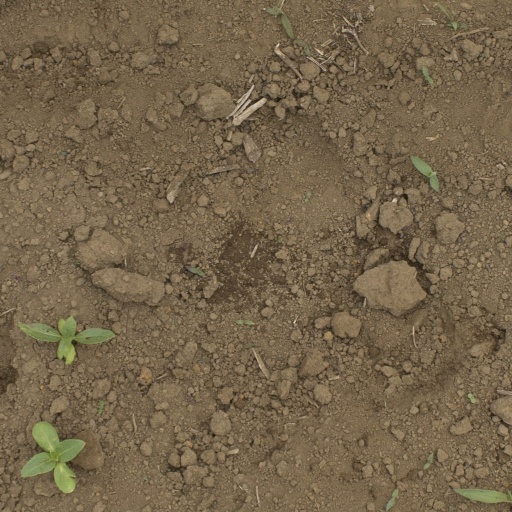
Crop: Jerusalem artichoke